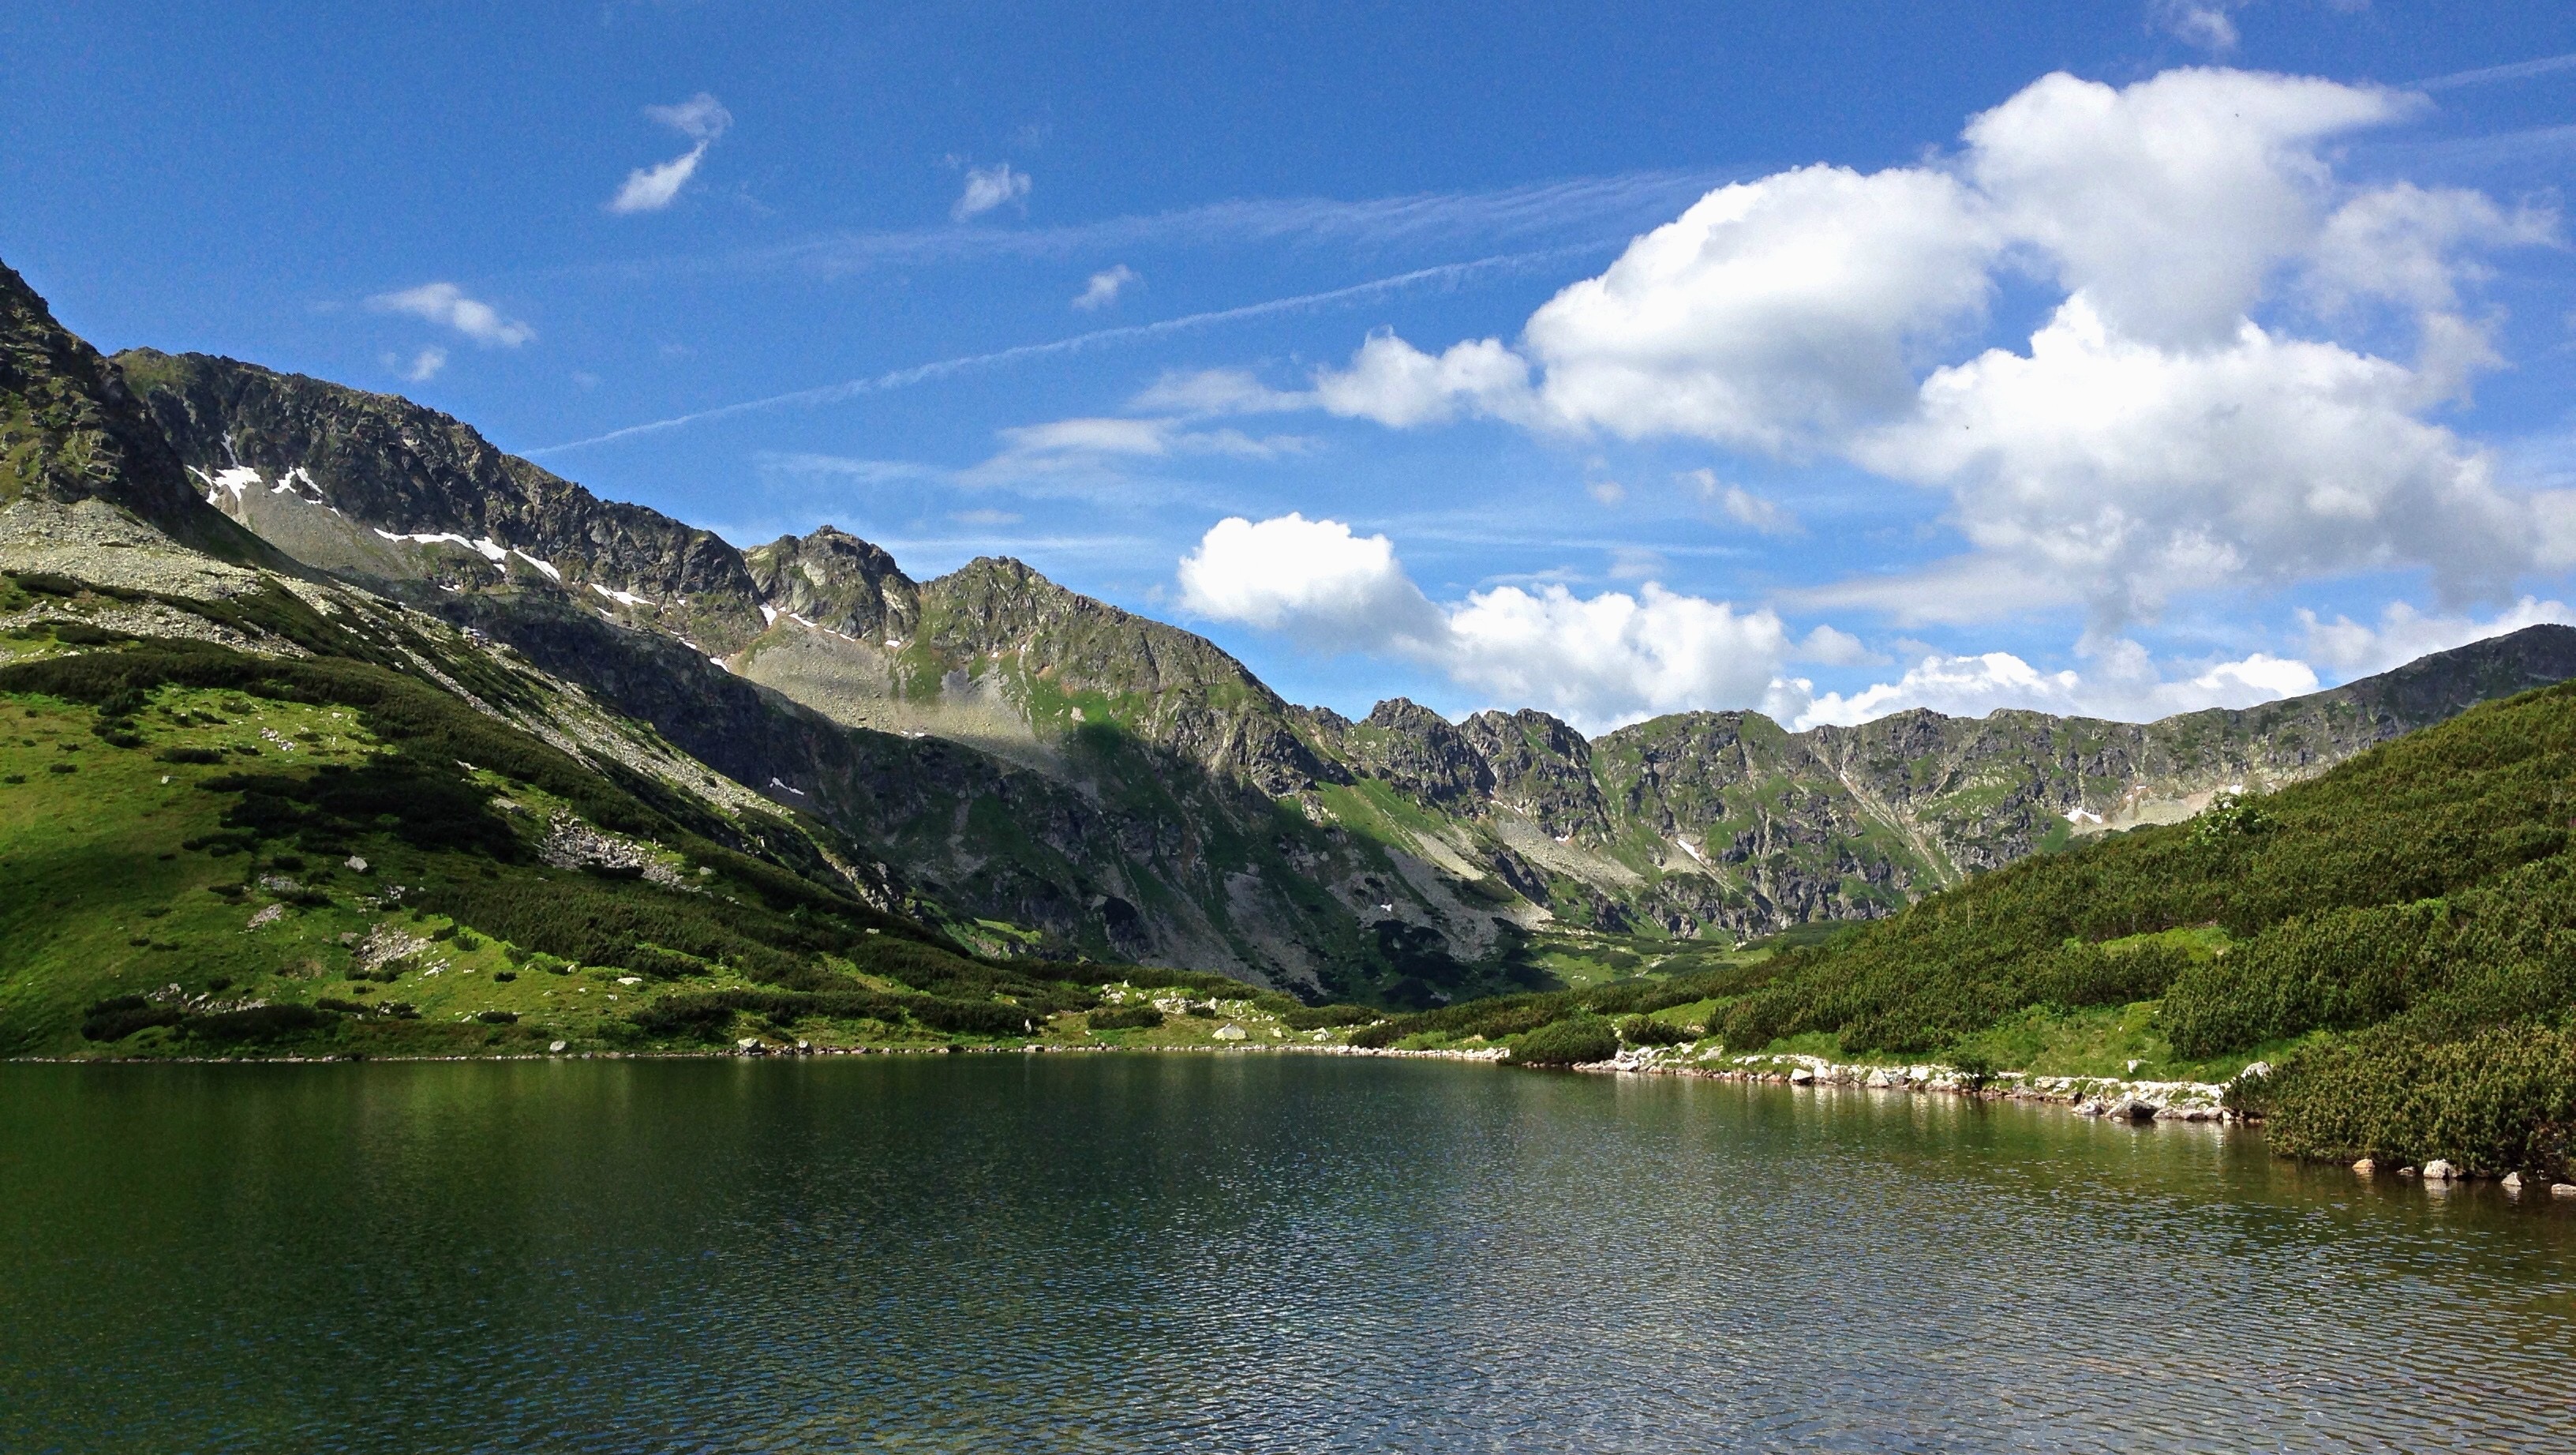
landscape, nature, mountain, meadow, lake, valley, mountain range, fjord, reservoir, highland, mountains, alps, poland, fell, loch, tatry, landform, tarn, the high tatras, valley of five ponds, mountain pass, geographical feature, mountainous landforms, glacial landform